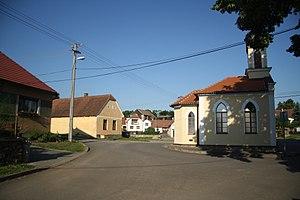
Rácovice est une commune du district de Třebíč, dans la région de Vysočina, en République tchèque. Sa population s'élevait à 116 habitants en 2019.